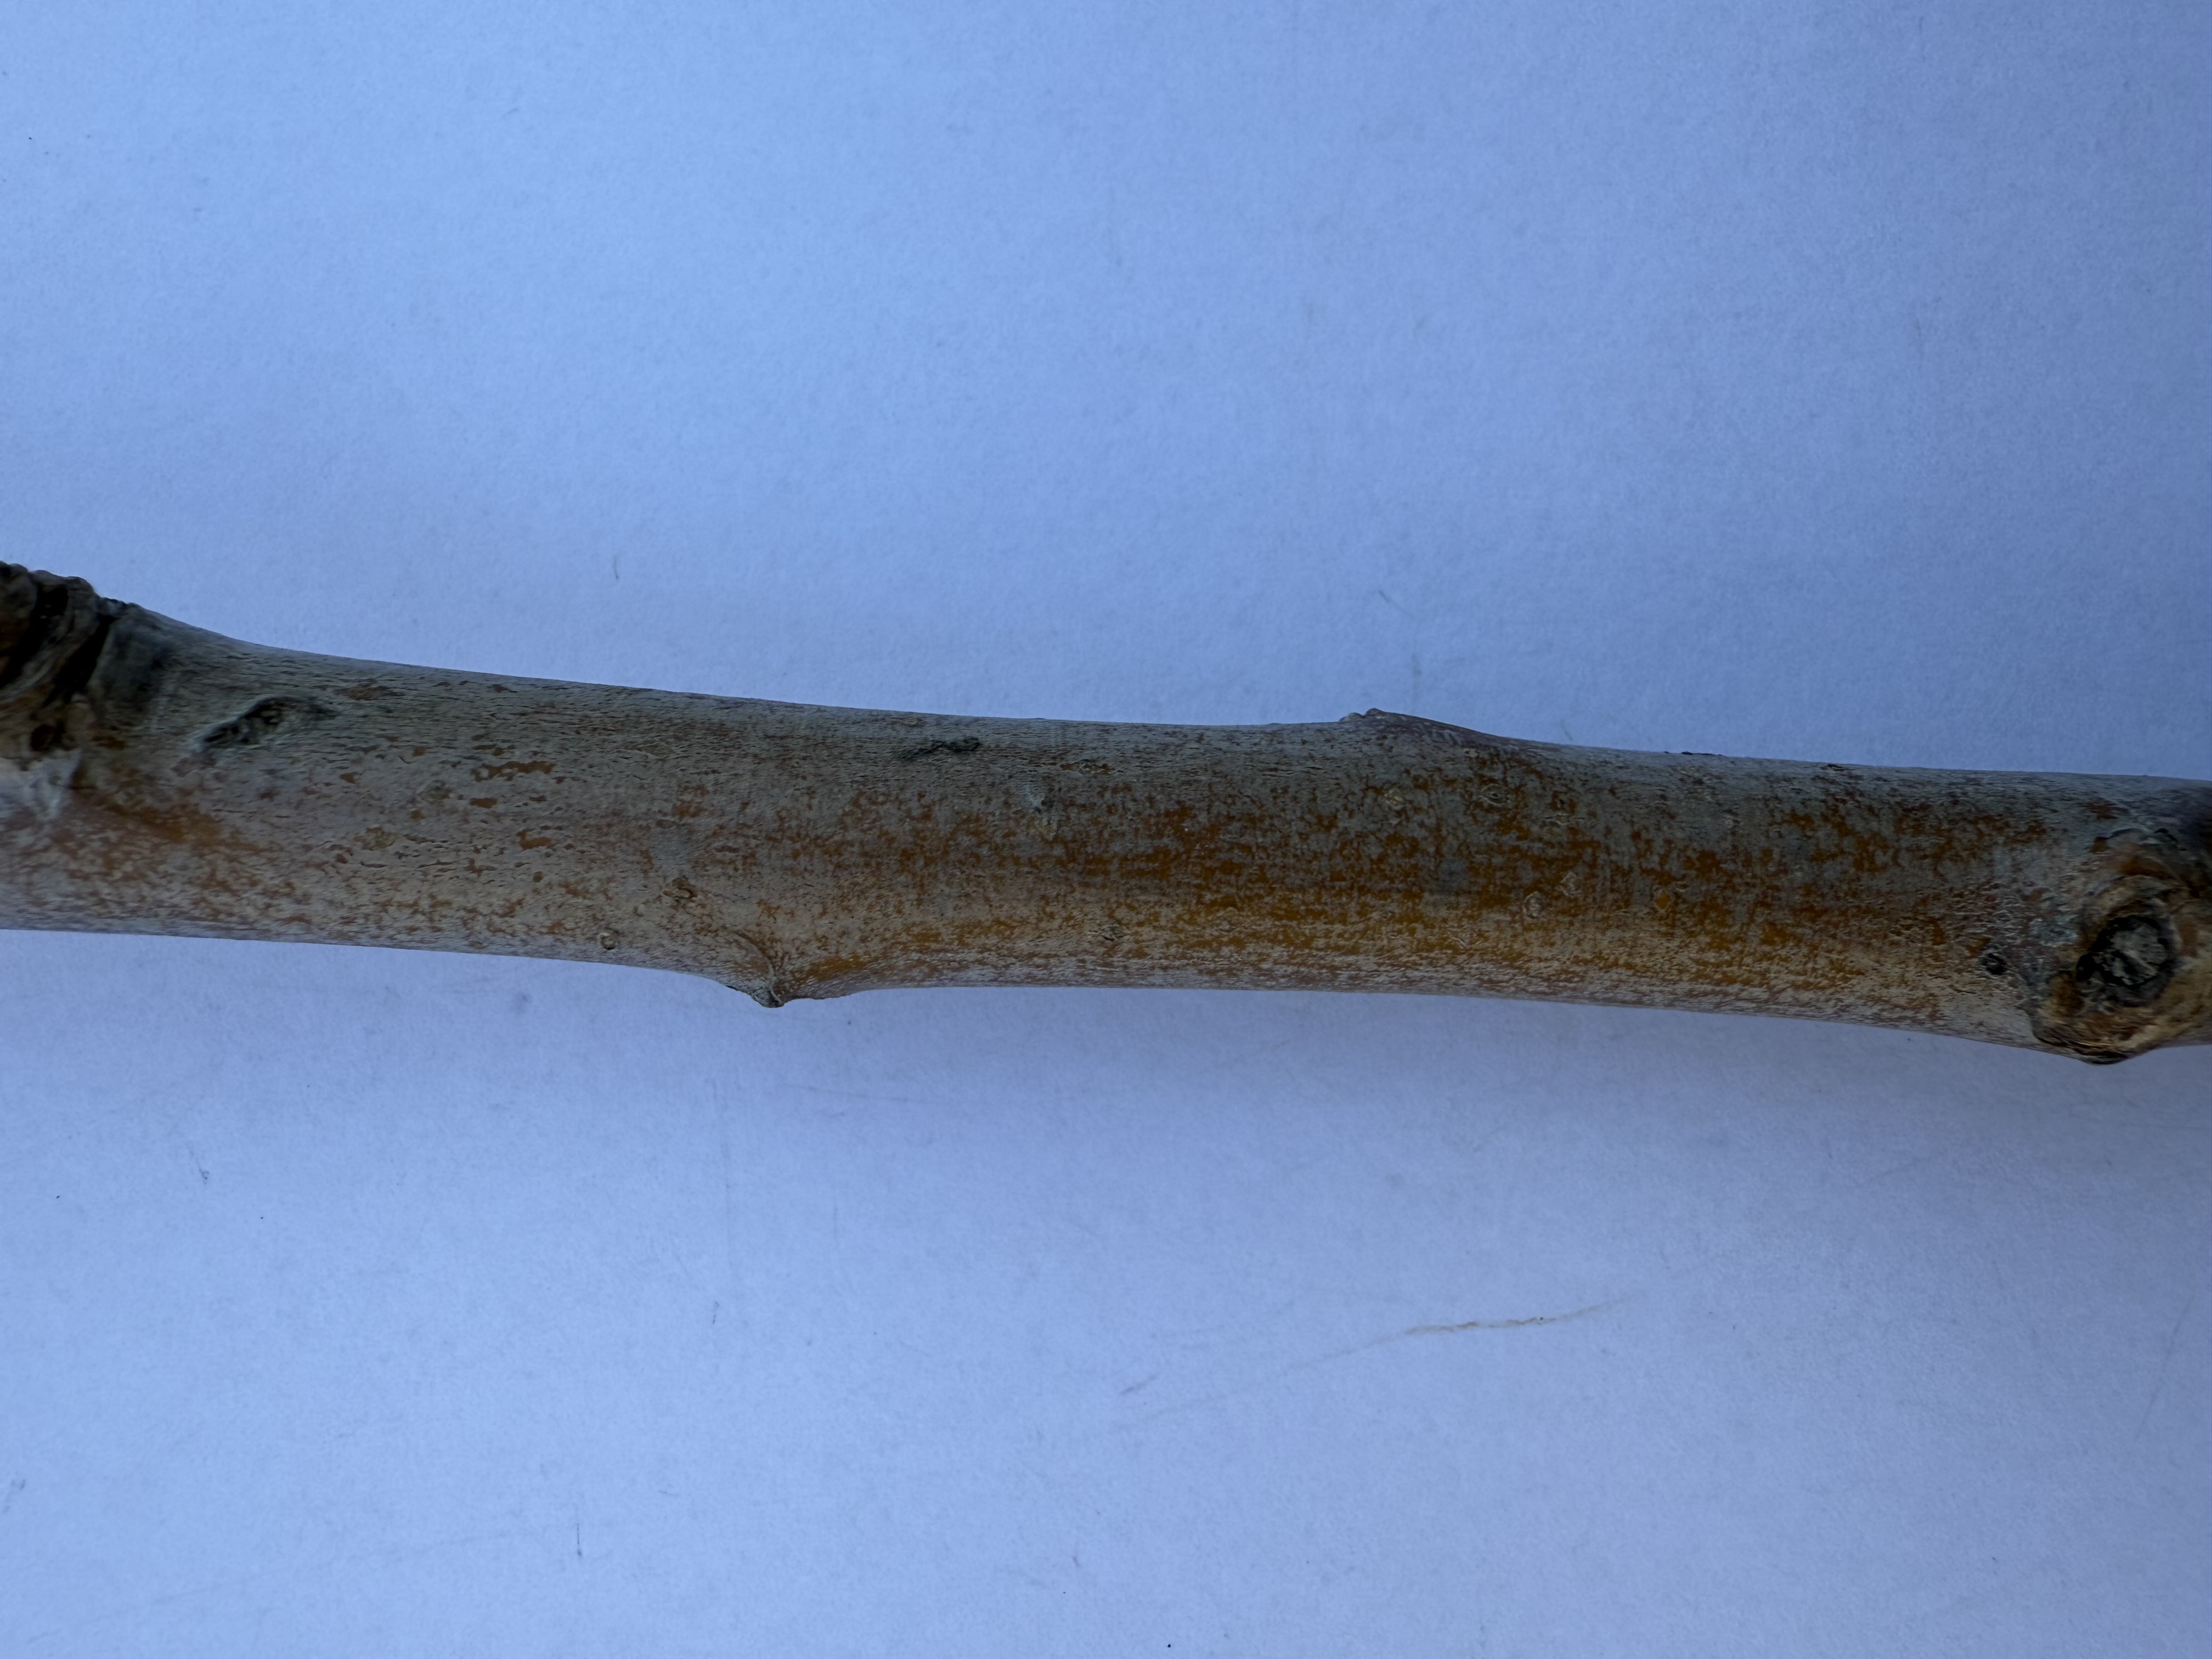
Variety: Fuji Apple